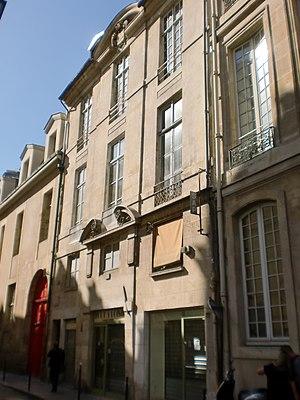
Hôtel de Vic, 77 rue du Temple 75003 Paris. This building is indexed in the Base Mérimée, a database of architectural heritage maintained by the French Ministry of Culture,
Cet article recense les monuments historiques du 3ᵉ arrondissement de Paris, en France.